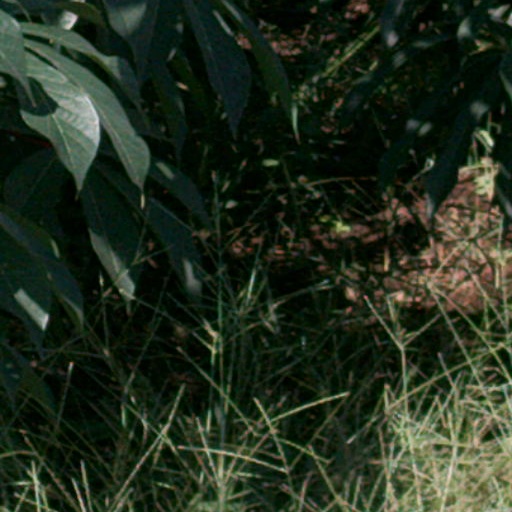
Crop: cassava